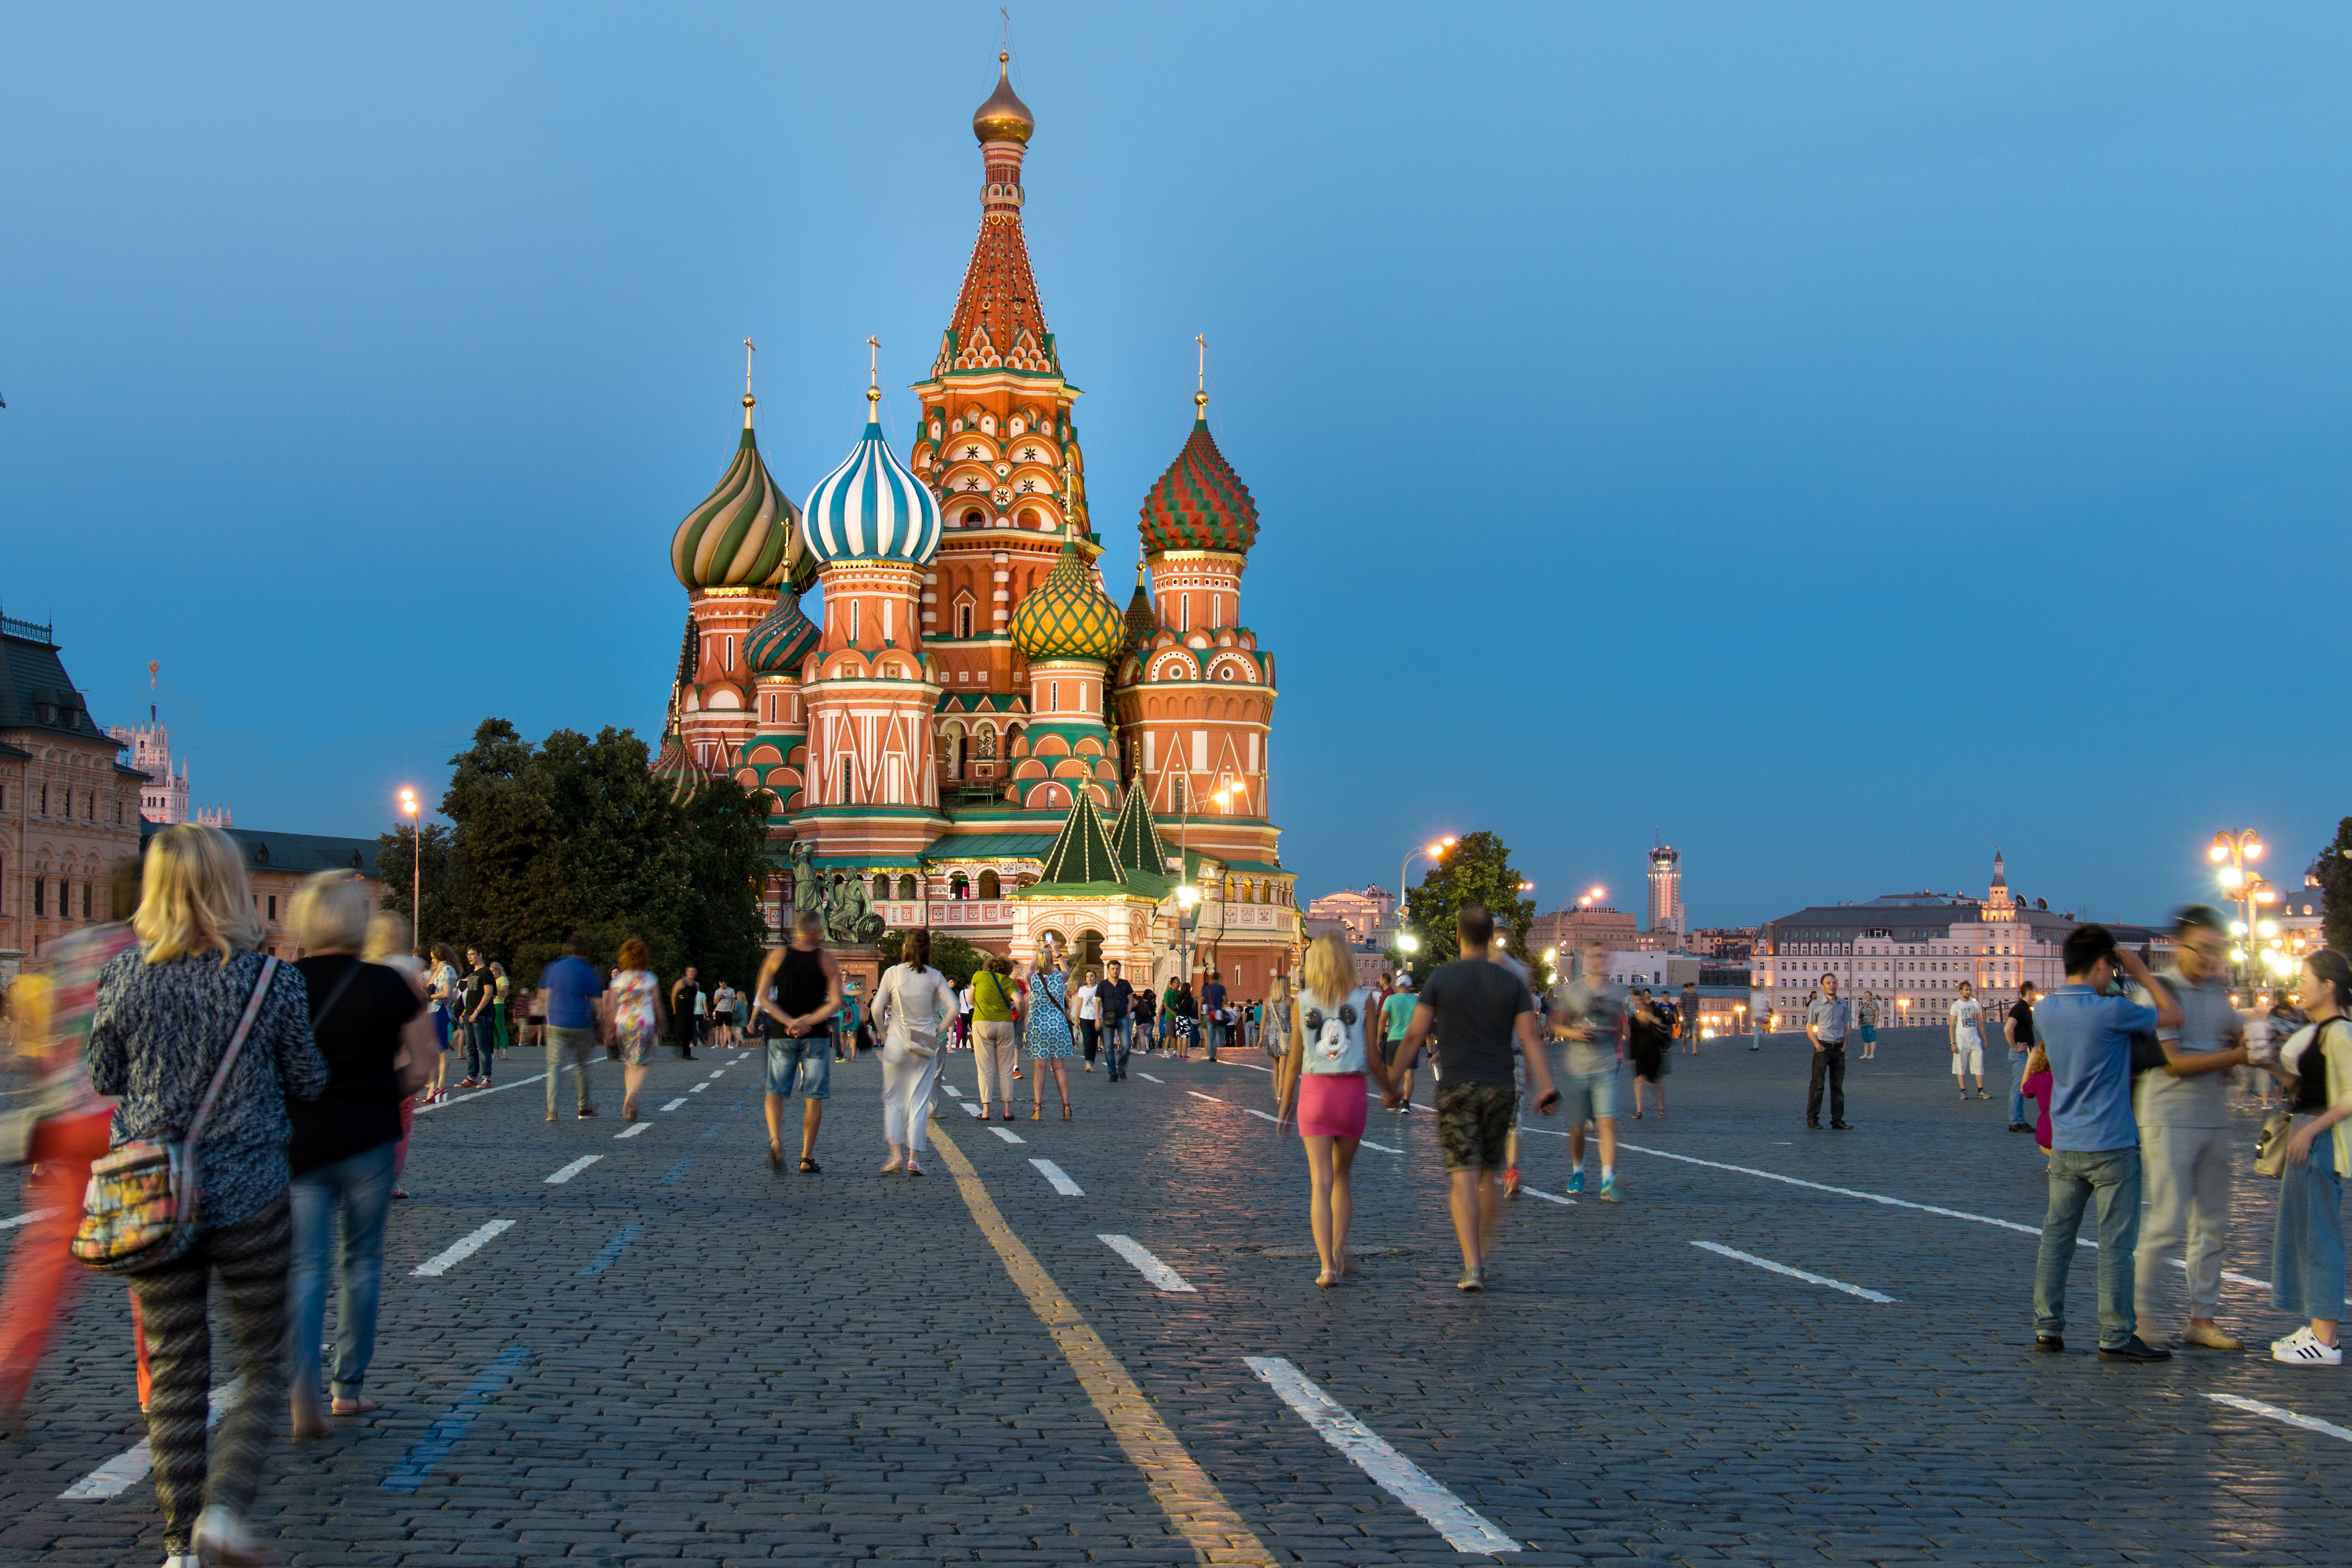
town, building, monument, tower, museum, plaza, landmark, facade, church, tourism, place of worship, artwork, resort, town square, moscow, russia, truss, tours, red square, seat of government, soviet union